Andromeda Conquest

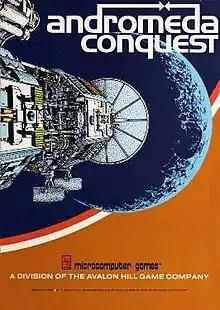

Andromeda Conquest is a strategy video game released for the Apple II, Atari 8-bit computers, Commodore PET, MS-DOS, and TRS-80 in 1982. It influenced the 4X game genre.